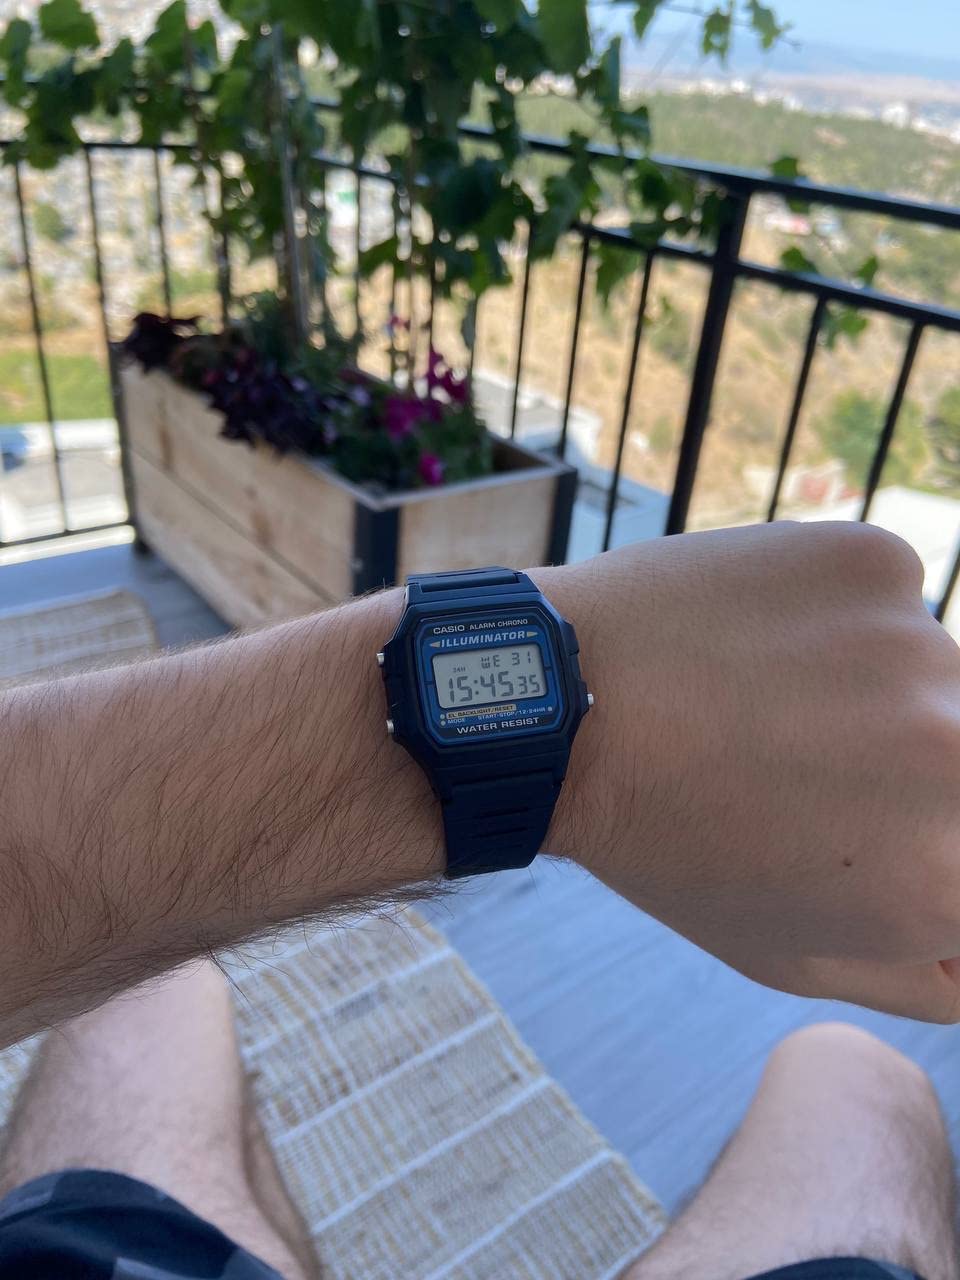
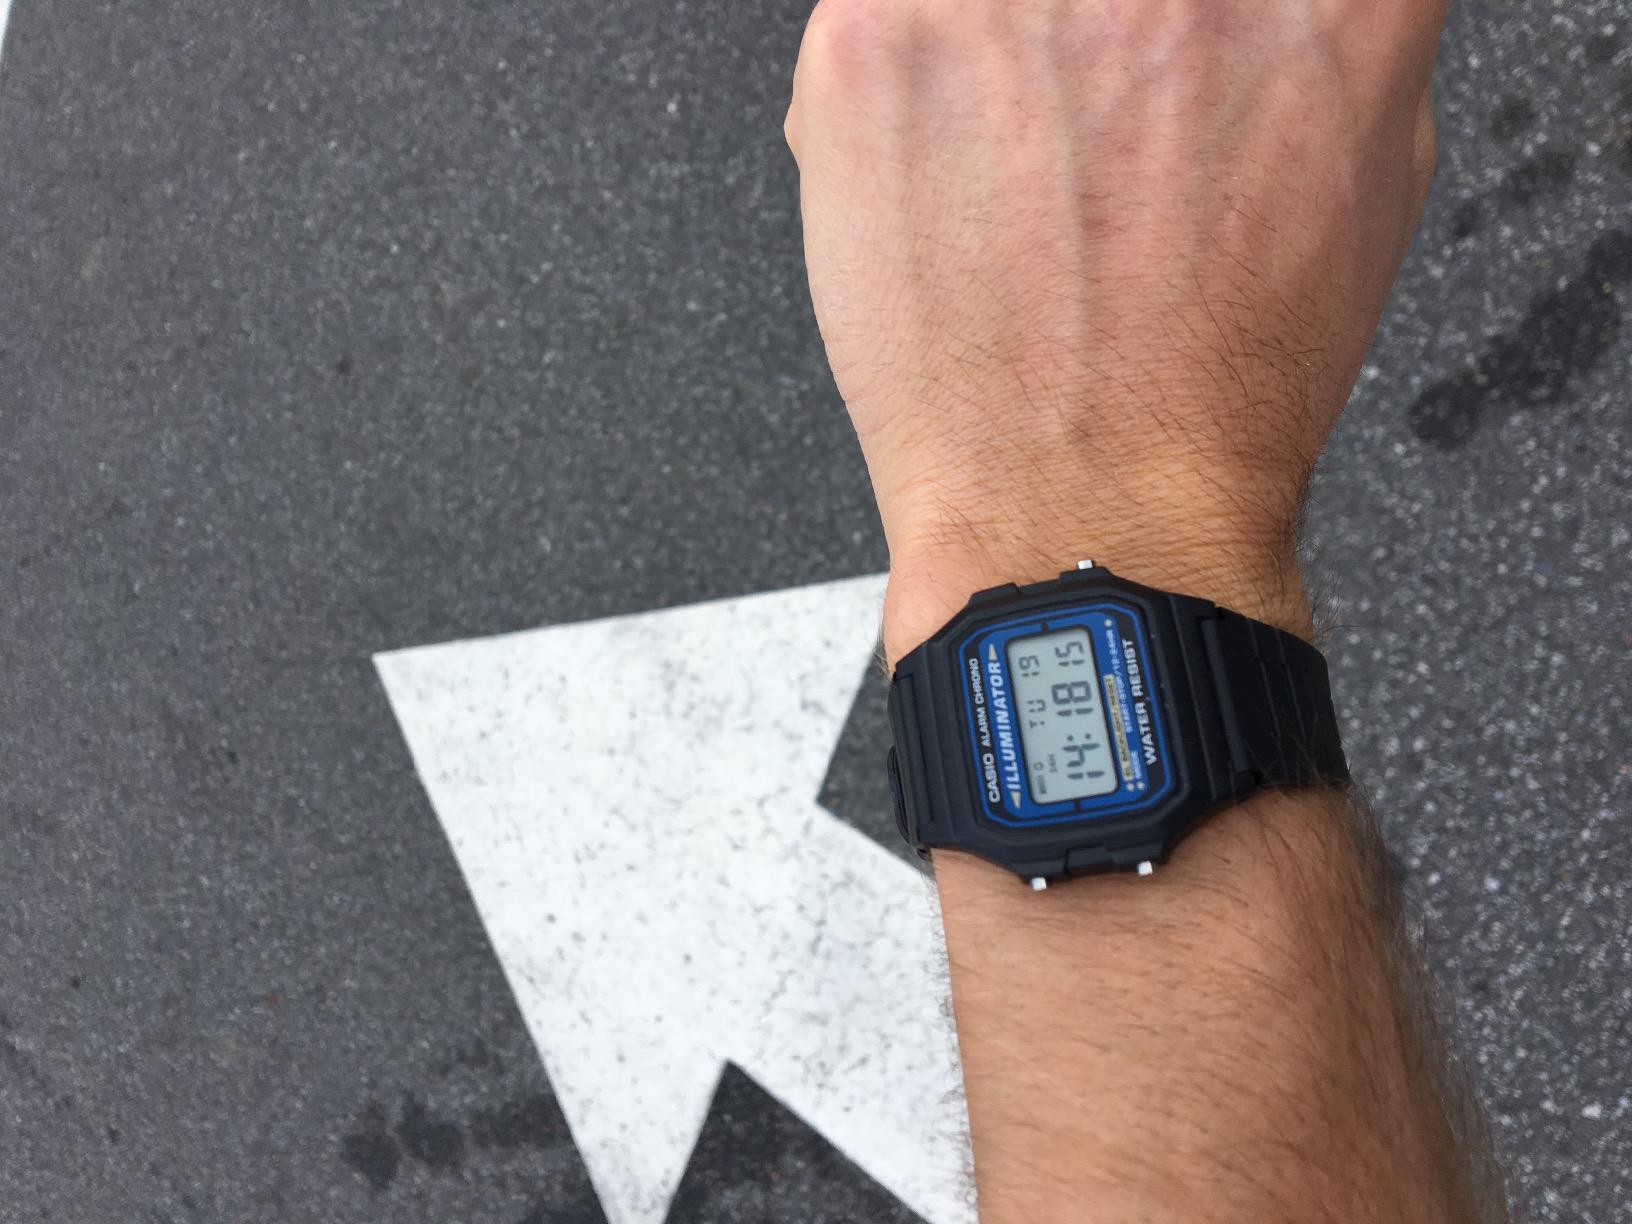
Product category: accessories_watch
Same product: yes